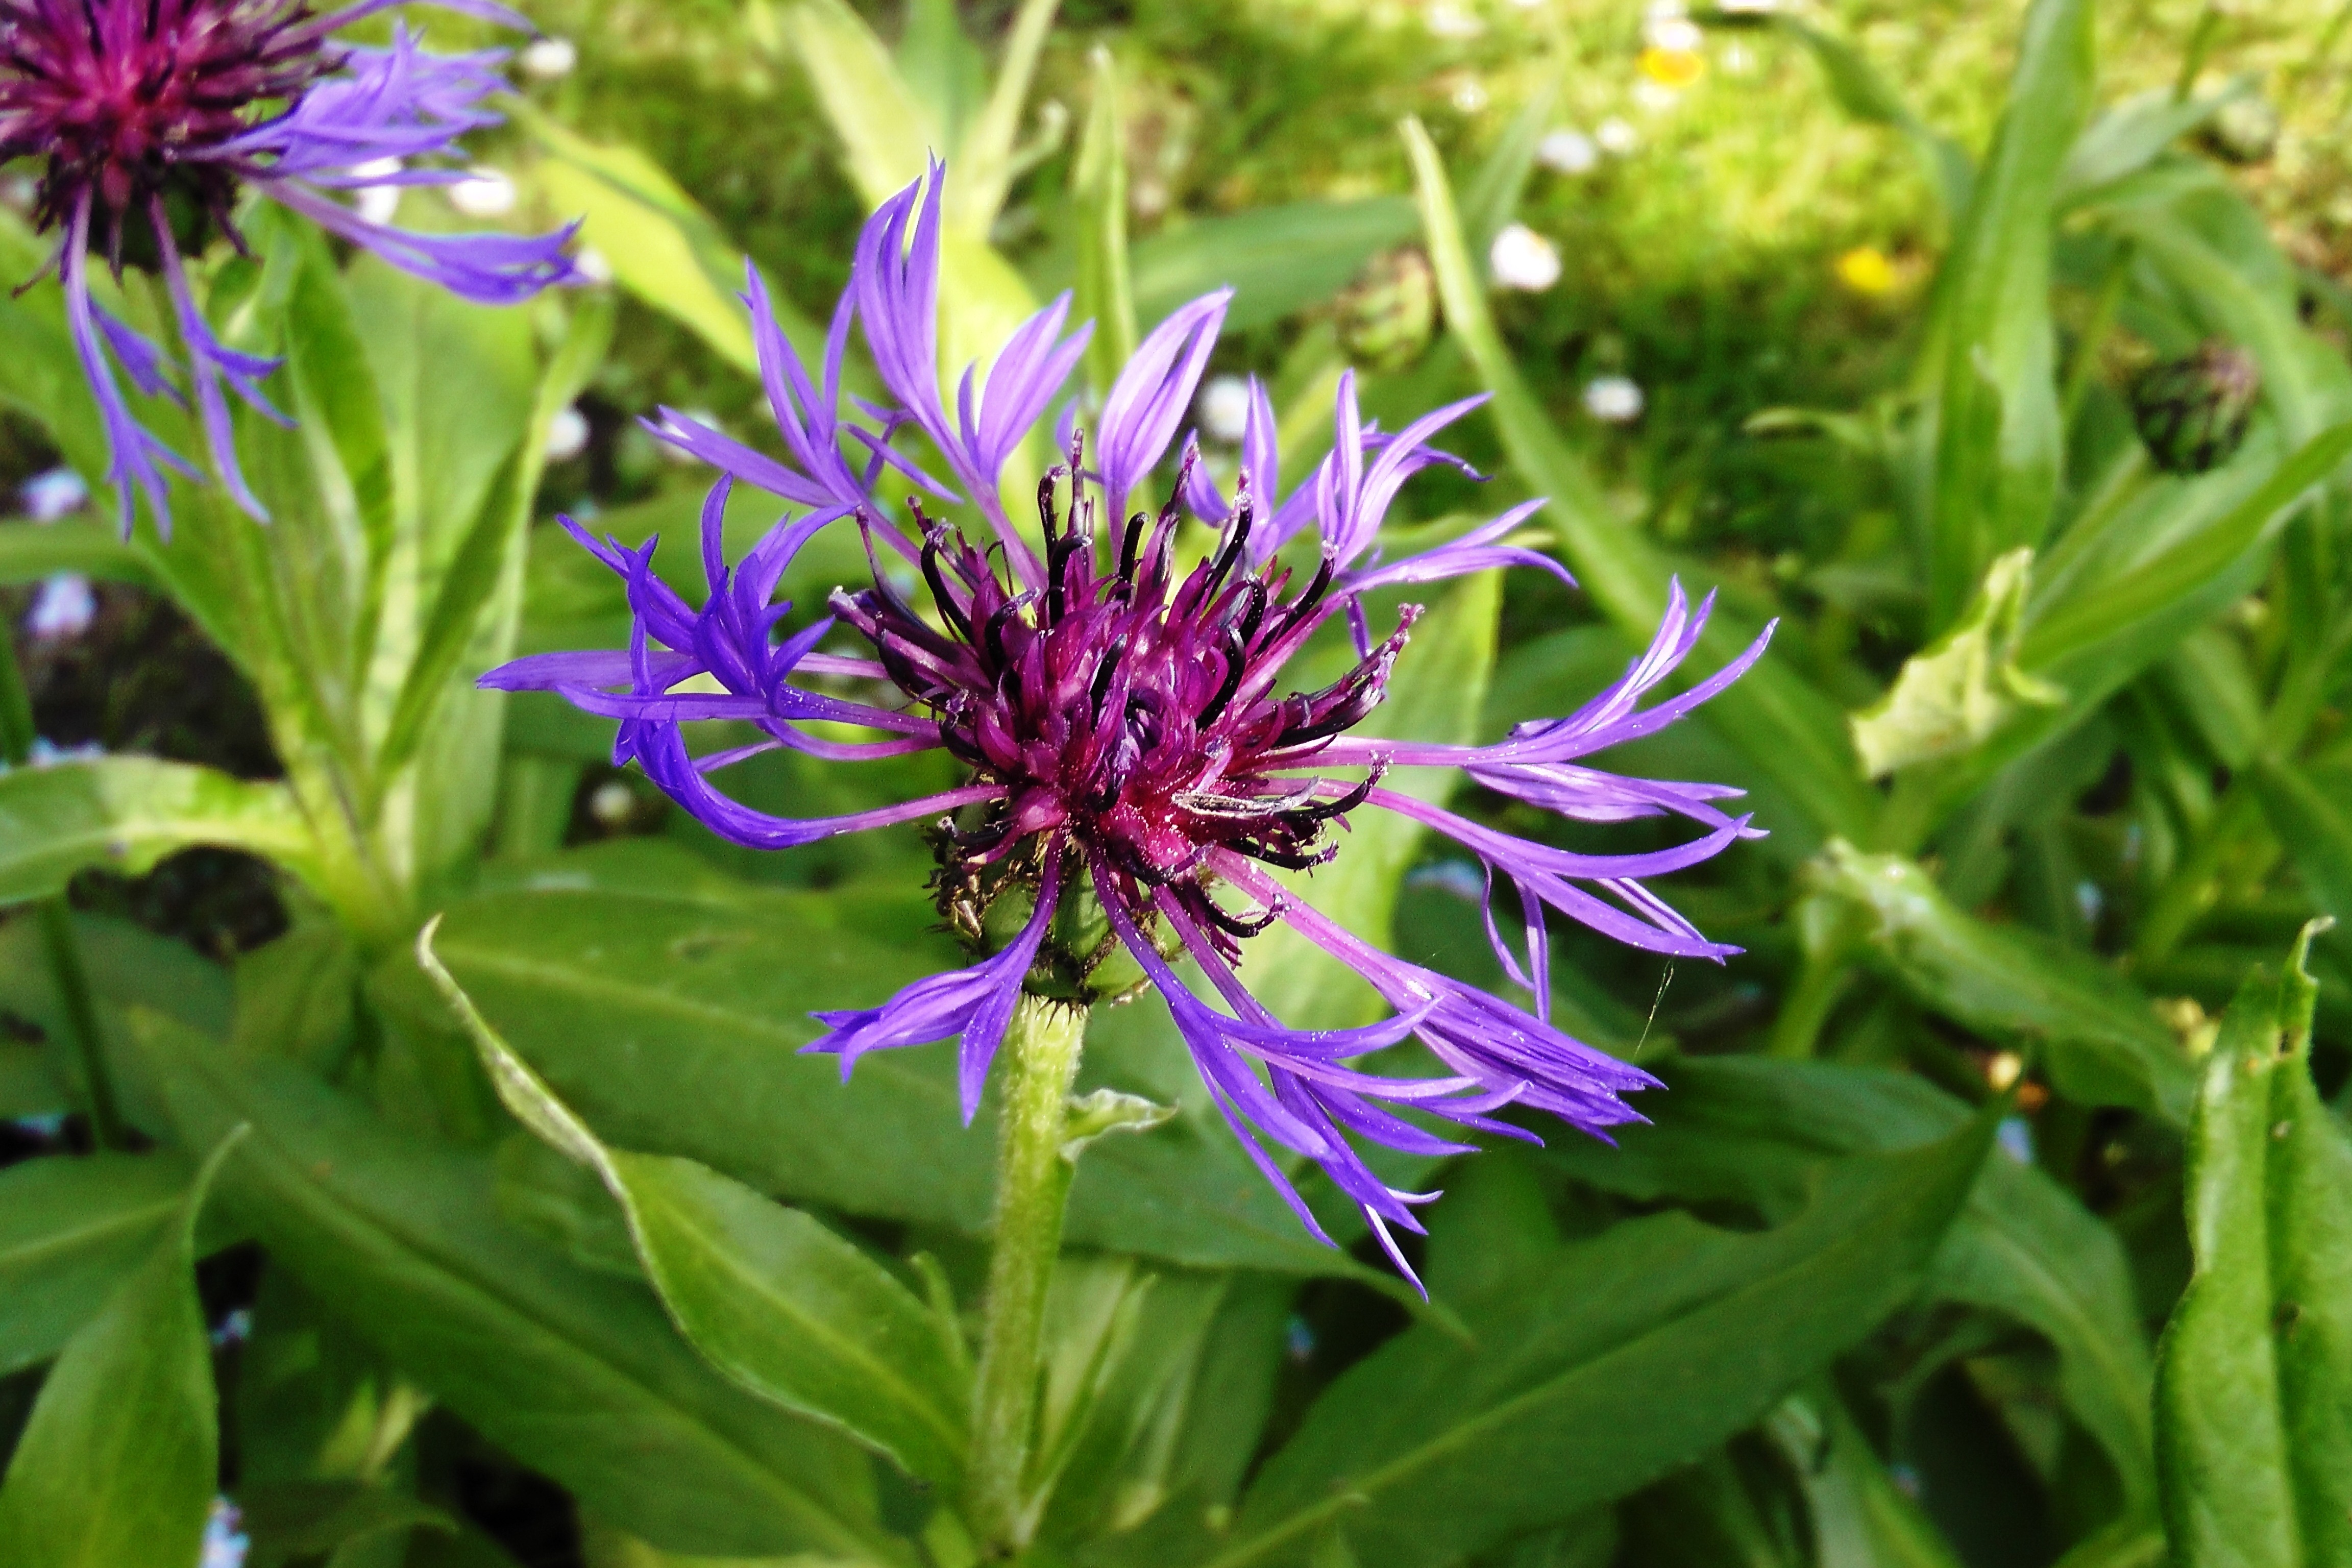
plant, meadow, flower, herb, botany, blue, flora, wild flower, wildflower, cornflower, macro photography, flowering plant, silybum, land plant